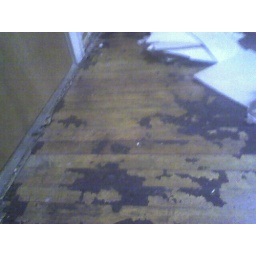
Wood floor below 4 layers of linolium in kitchen